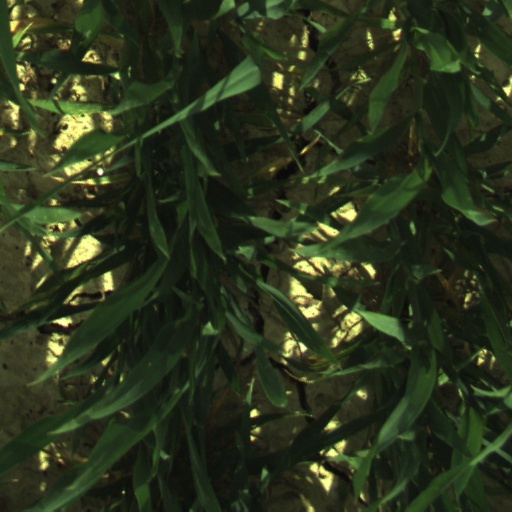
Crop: wheat